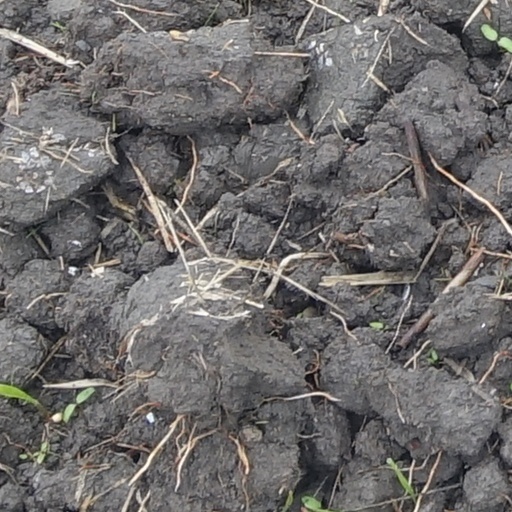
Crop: wheat